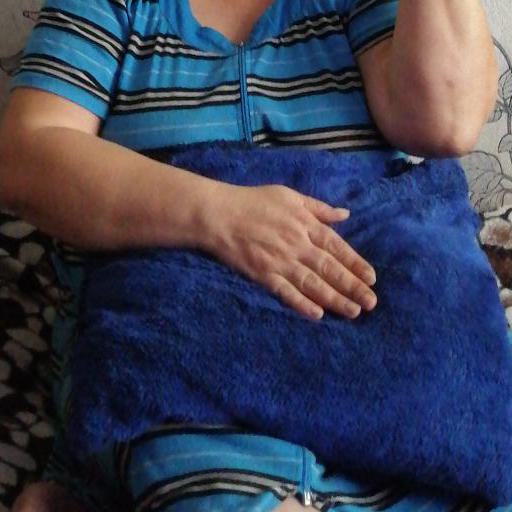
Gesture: no_gesture